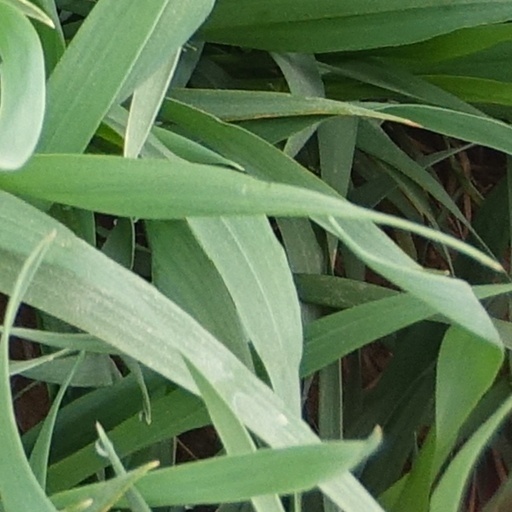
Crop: wheat